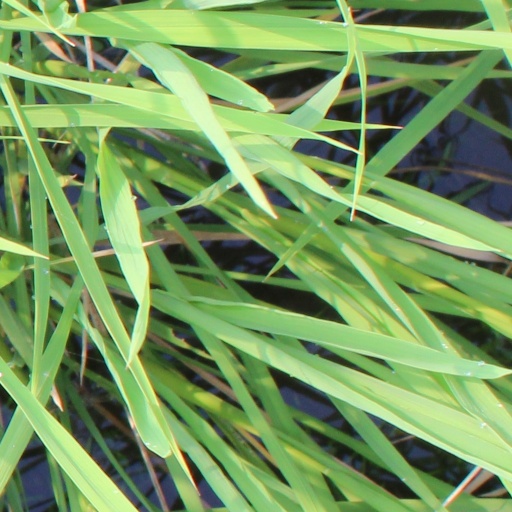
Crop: rice